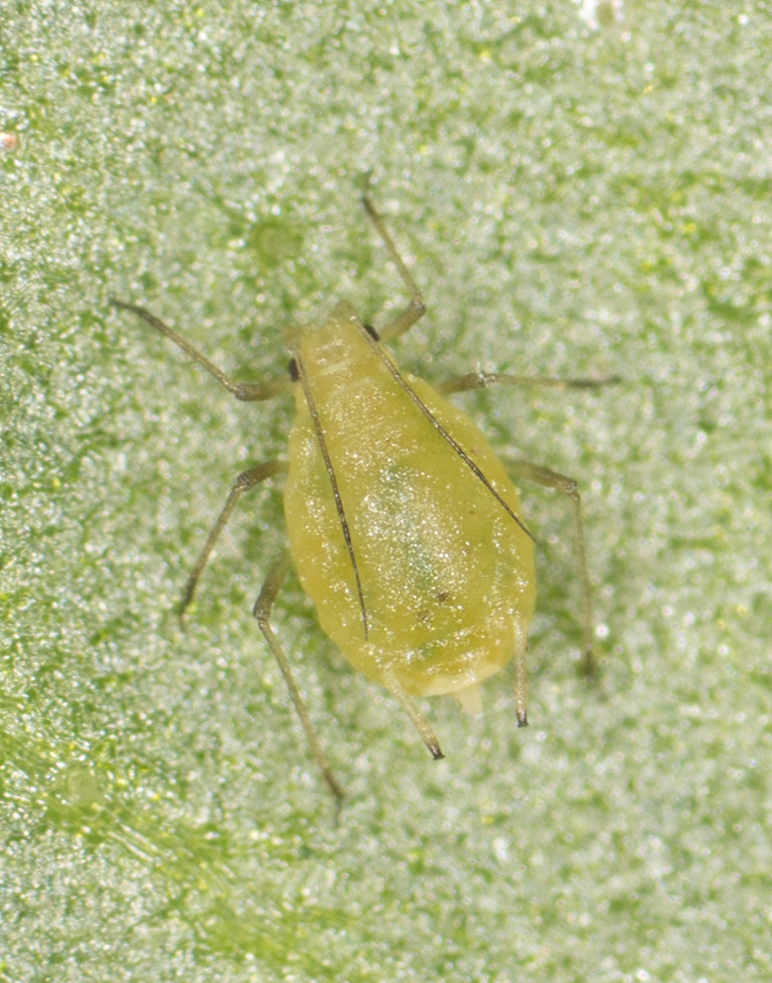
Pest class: green_peach_aphid